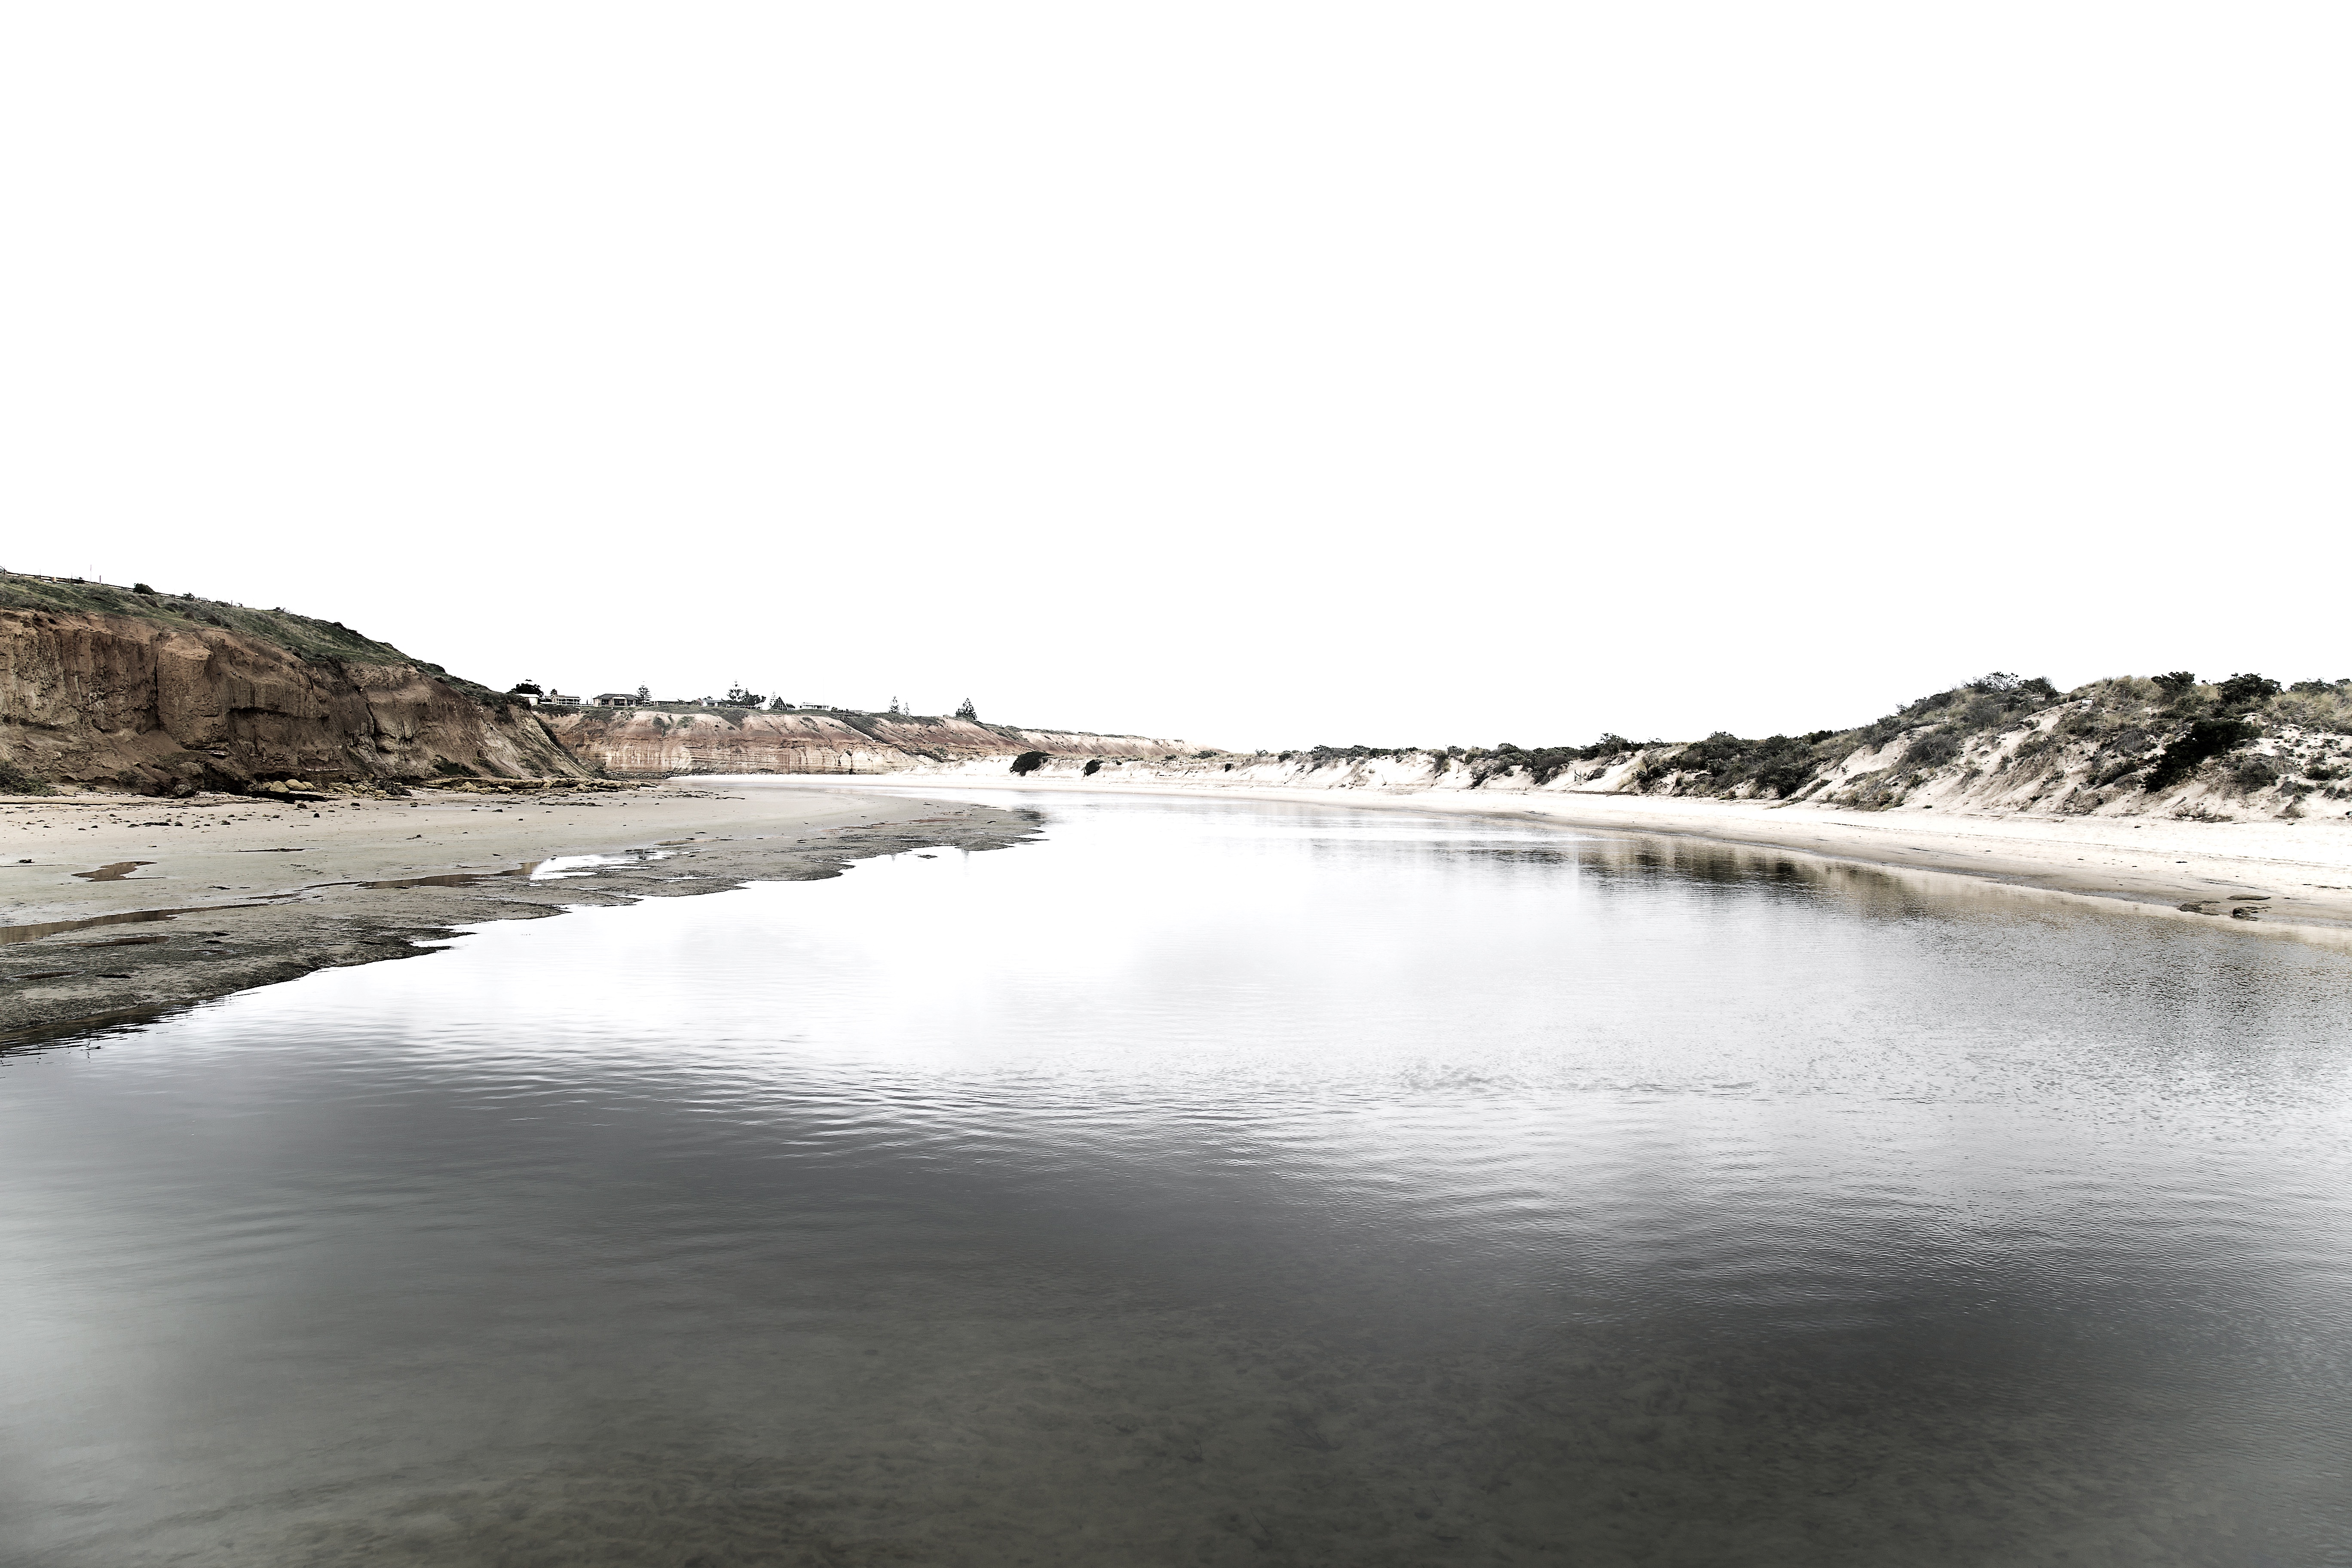
sea, coast, water, wave, river, reservoir, body of water, loch, atmospheric phenomenon